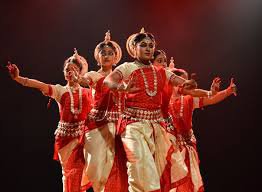
Dance form: odissi